2007 Georgian demonstrations

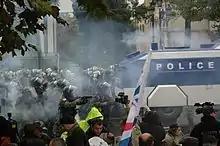
Protesters clash with riot police on 7 November 2007.

Saakashvili commented the clashes by saying "We have been hearing for recent months that turmoil was expected in Georgia by autumn. We have been receiving this information from our intelligence" and that "alternative government has already been set up in Moscow".